Fukuhara-kyō

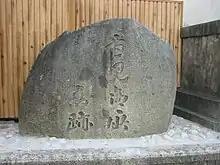
Marker indicating the former location of Fukuhara-kyō.

Fukuhara-kyō (福原京, Capital of Fukuhara) was the seat of Japan's Imperial Court, and therefore the capital of the country, for roughly six months in 1180. It was also the center of Taira no Kiyomori's power and the site of his retirement palace.